Copahue

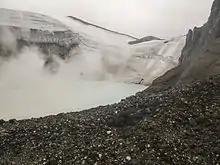
Copahue Crater Lake.

The modern structure is an elongated shield volcano, with a maximum thickness of 22 km and a minimum of 8 km. It has erupted ten times since 1900, most recently in March 2016. On 27 May 2013, it was reported that a red alert had been issued and the evacuation of around 2,000 people was to begin.